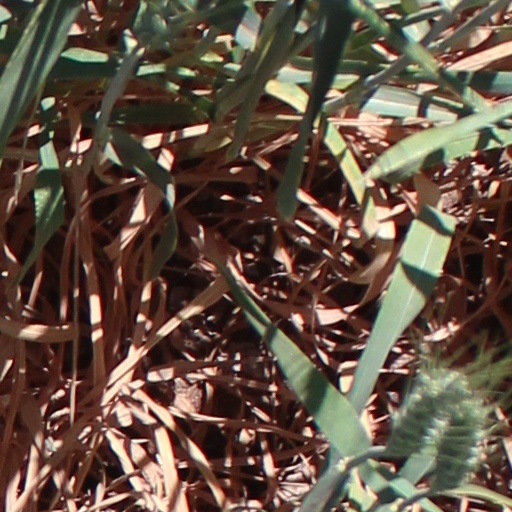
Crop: wheat